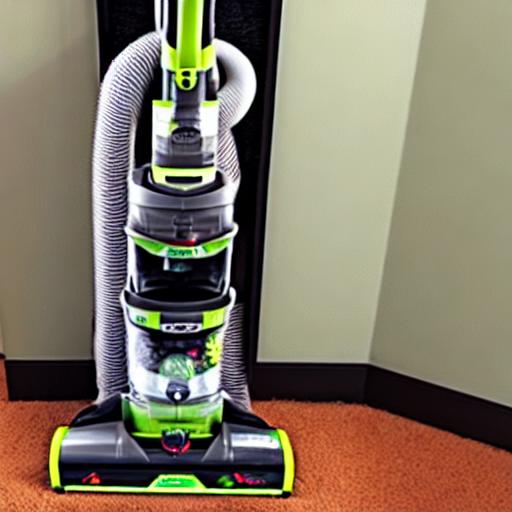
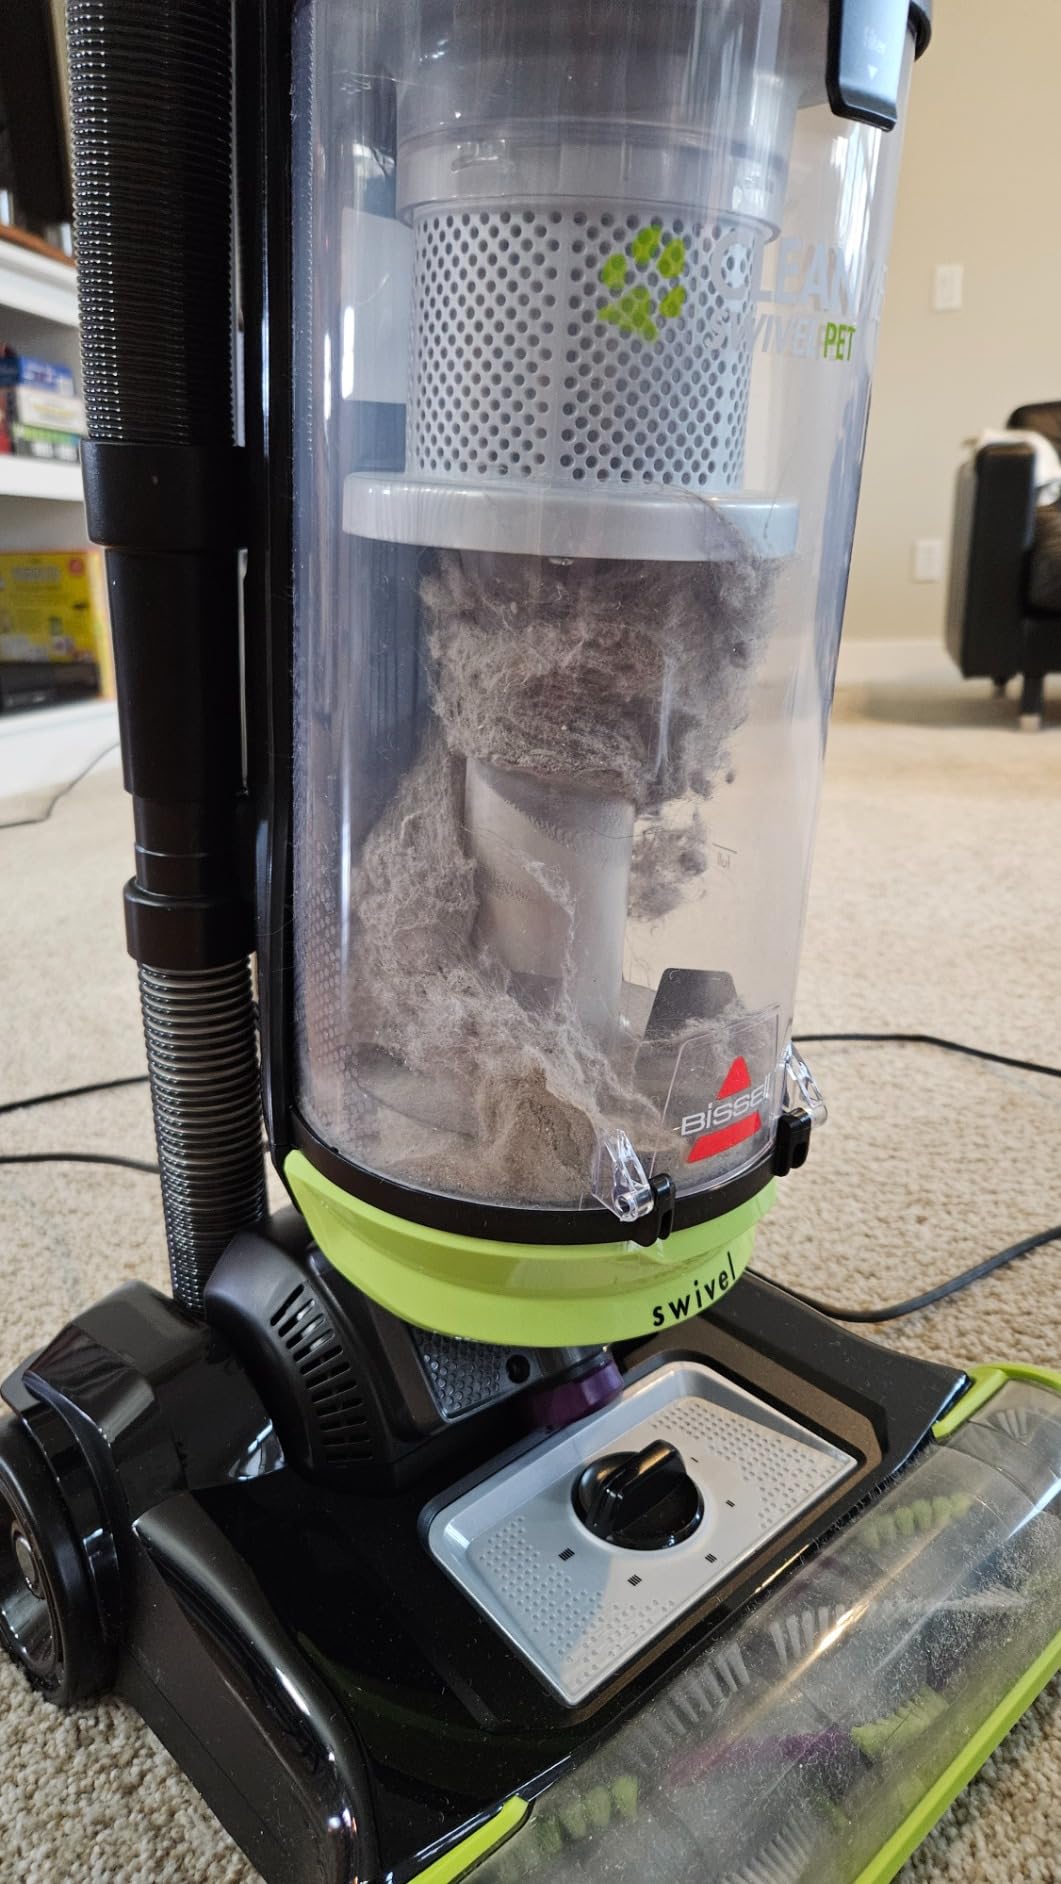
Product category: items_vacuum
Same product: no